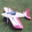
Label: airplane